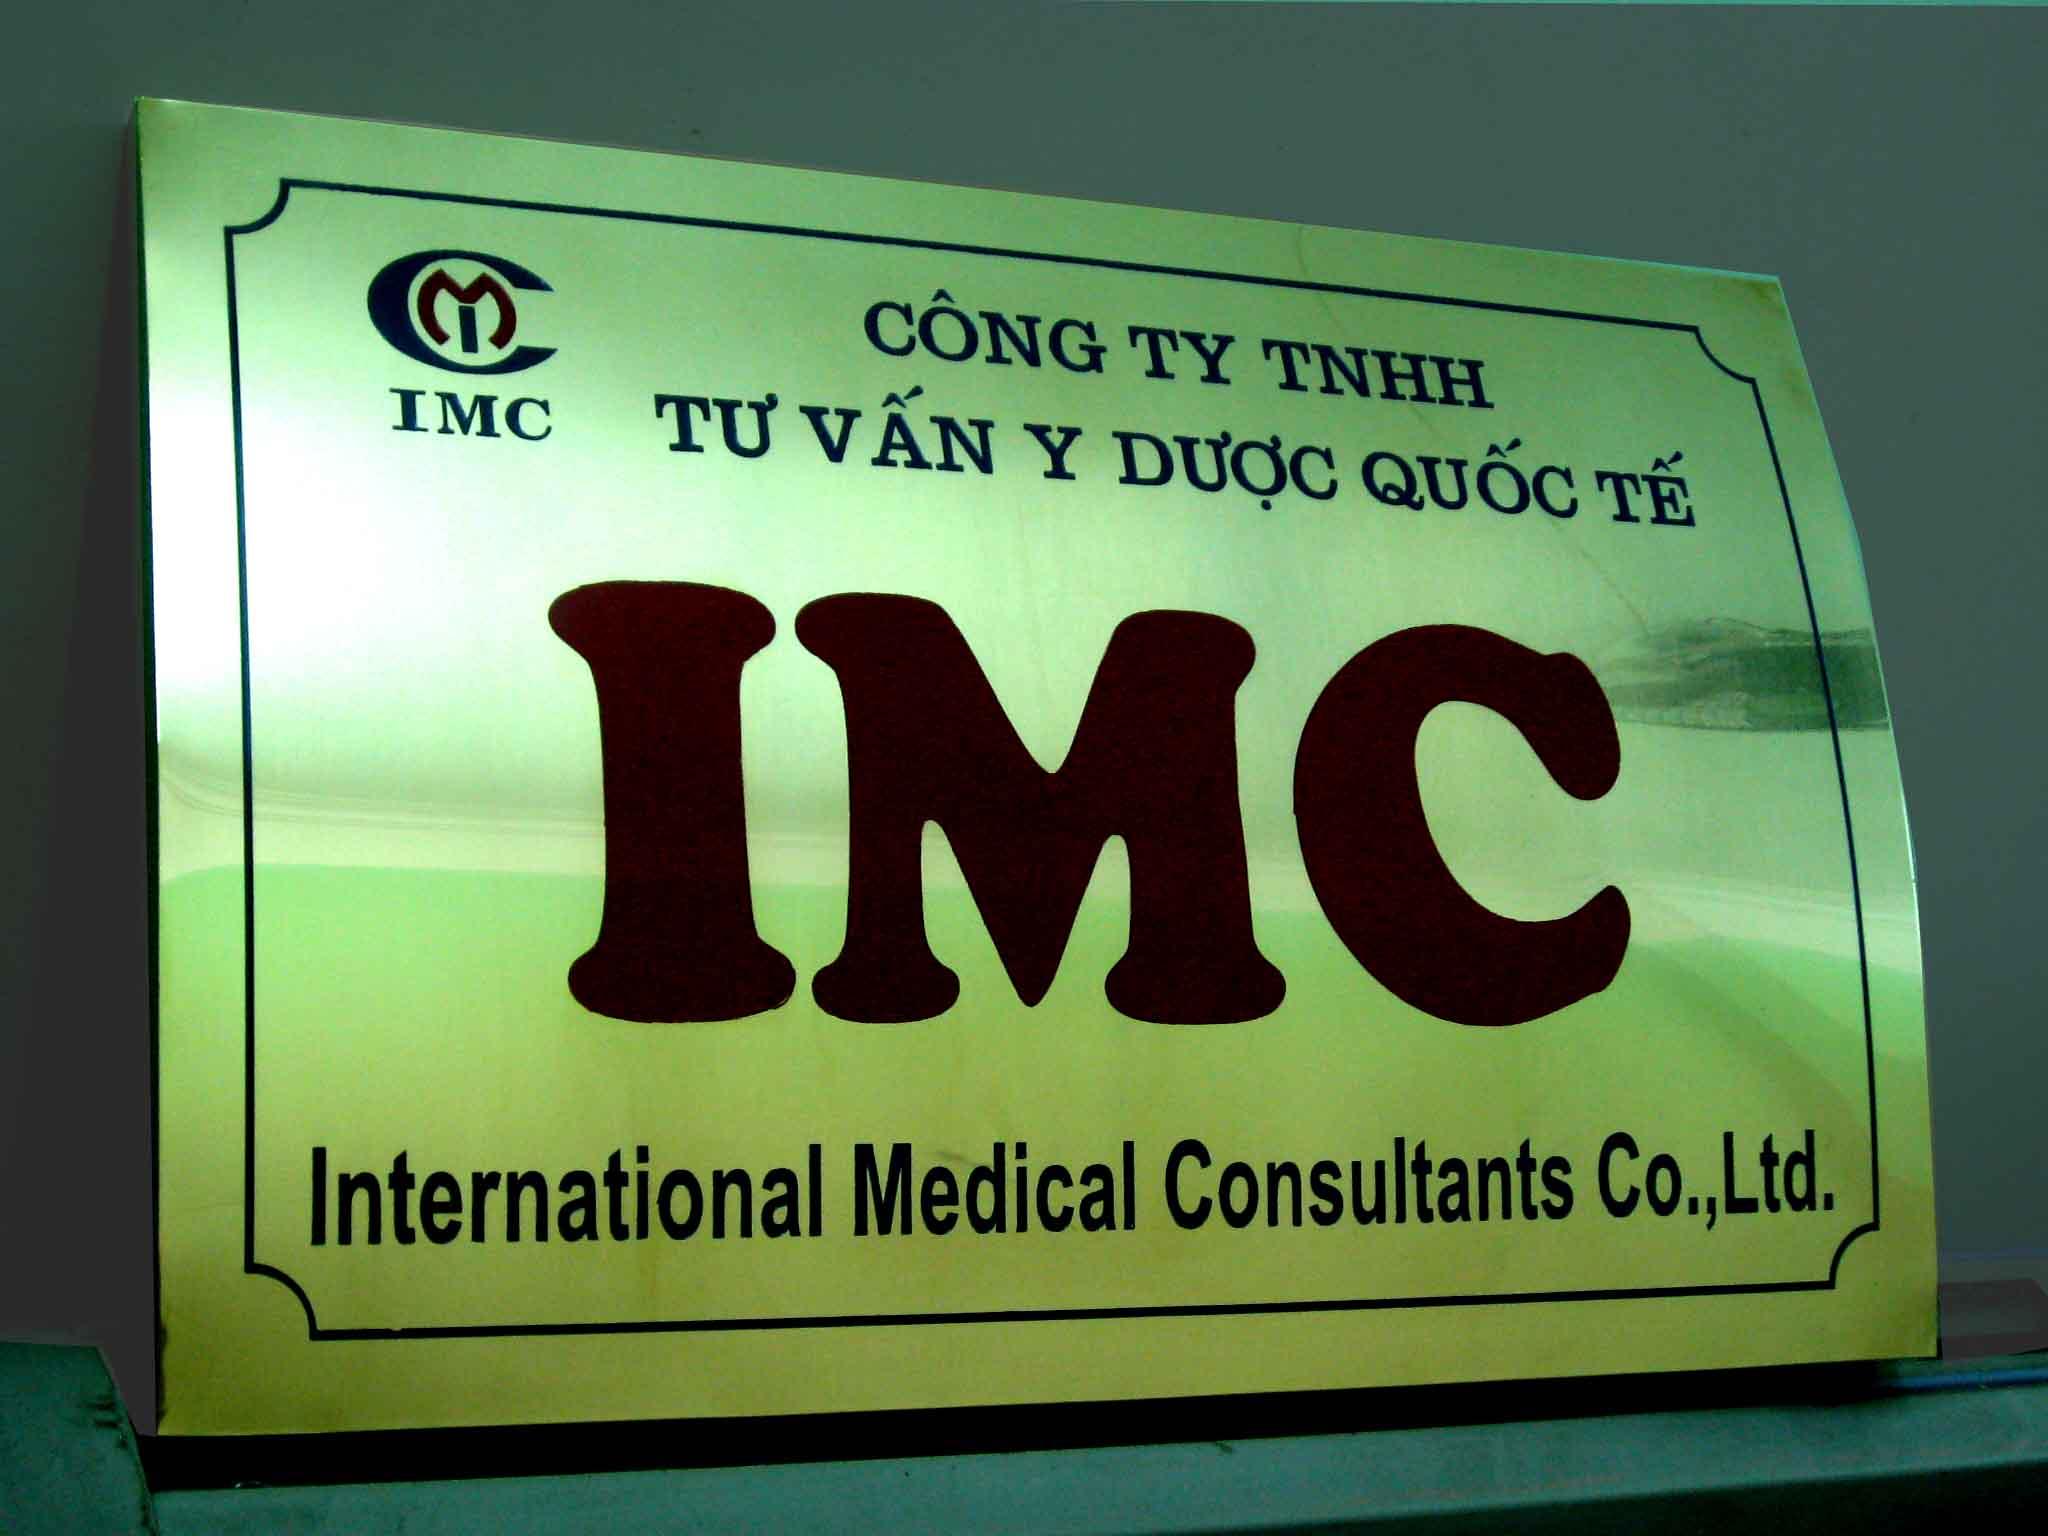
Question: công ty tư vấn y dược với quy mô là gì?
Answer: quy mô quốc tế